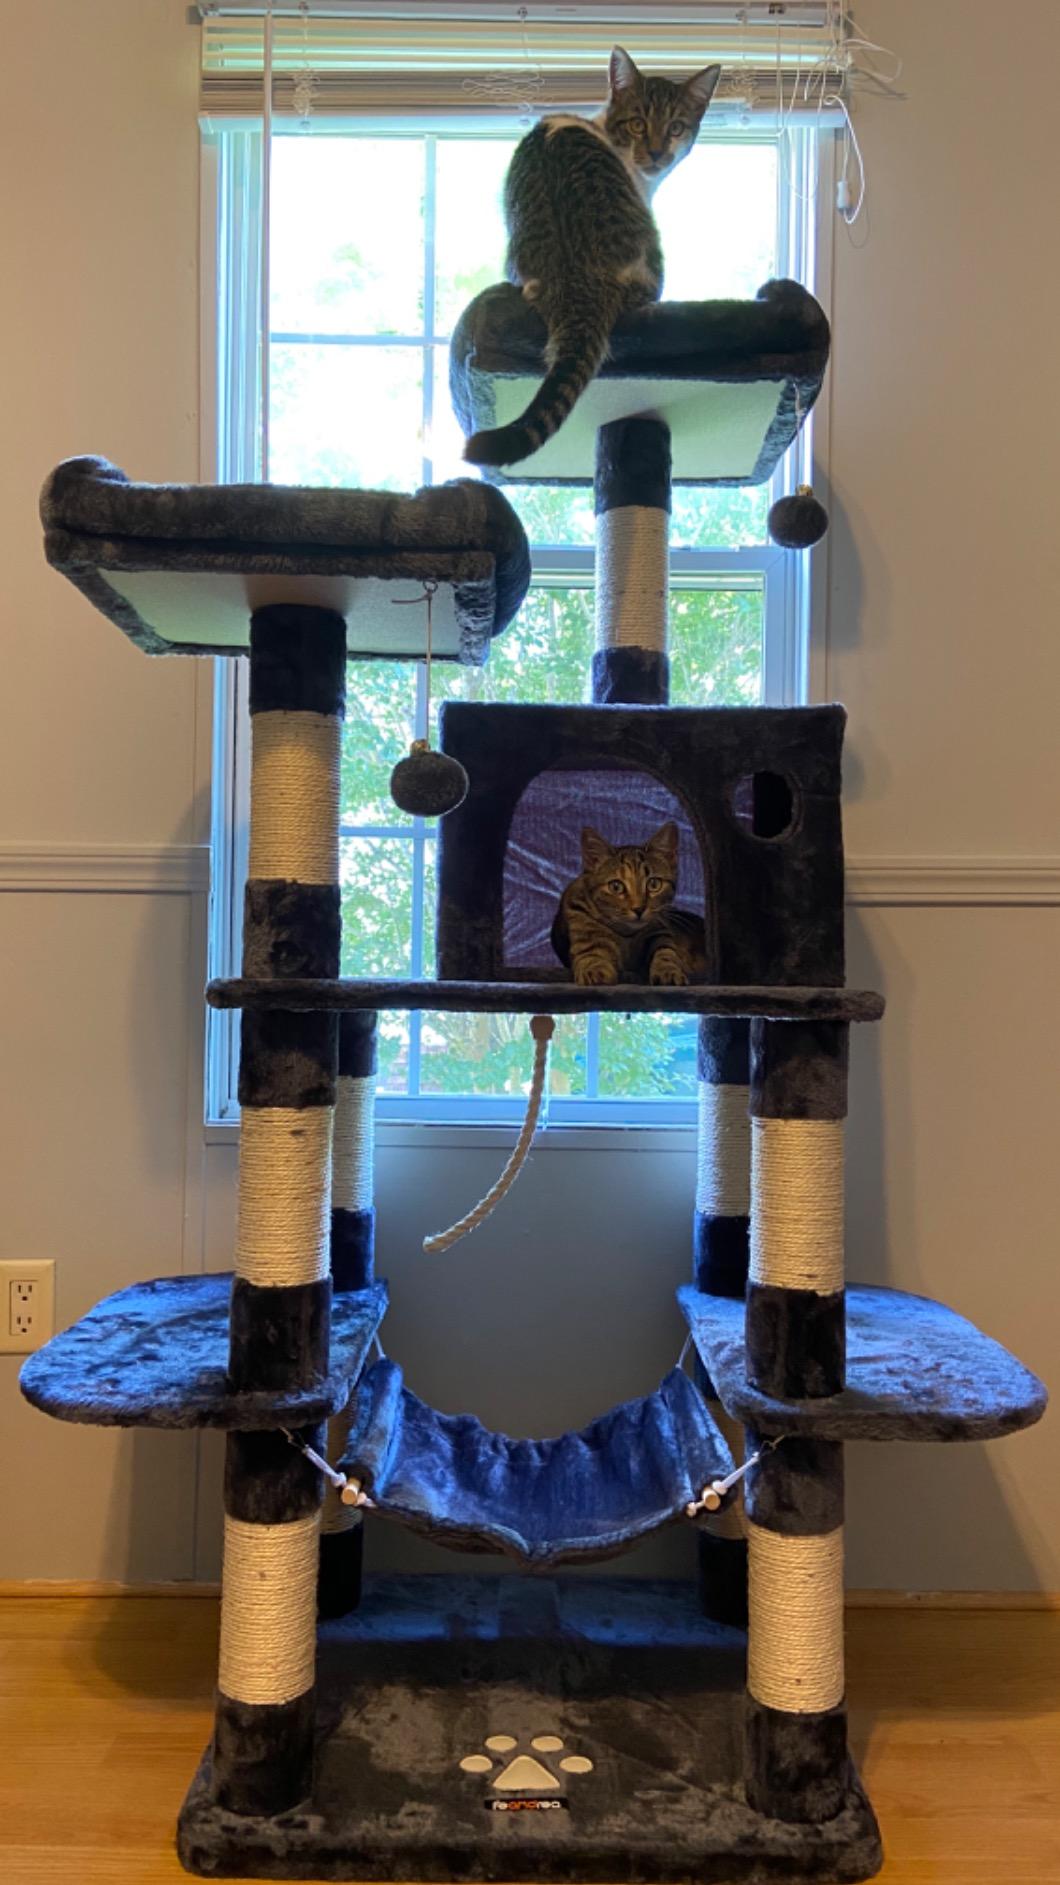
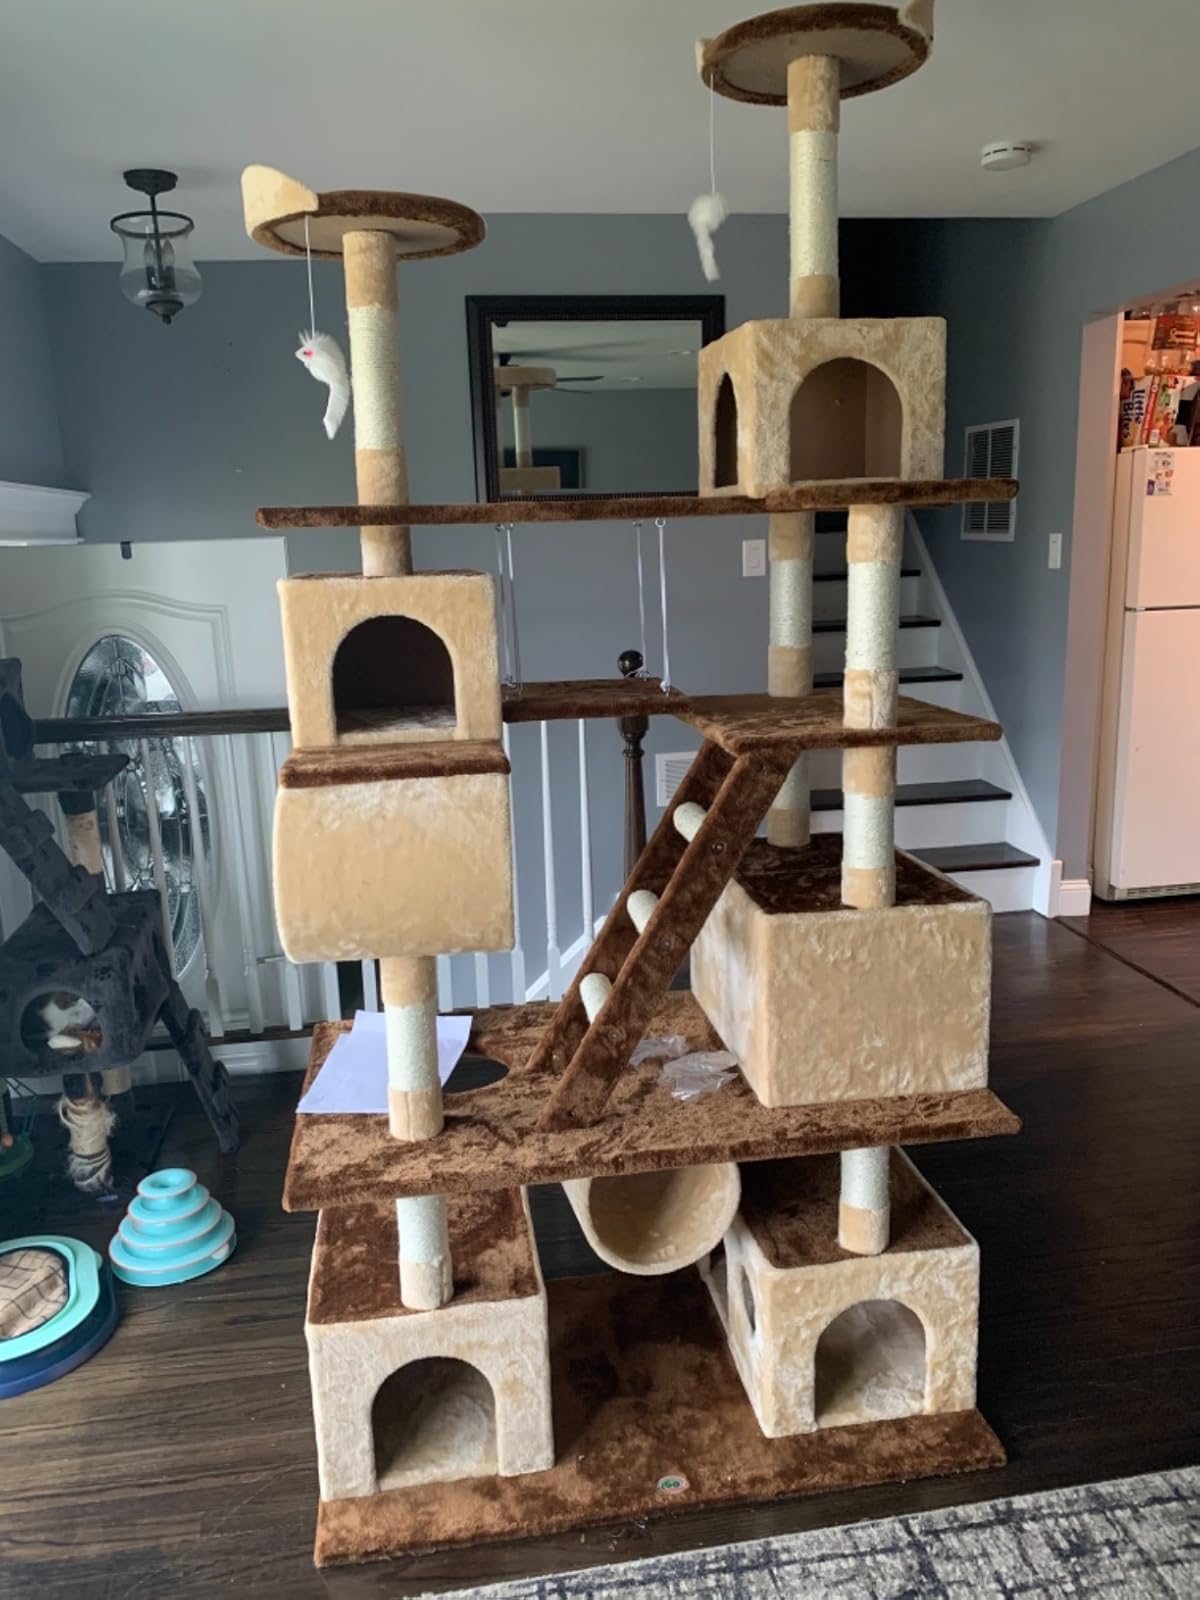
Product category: items_cat tree
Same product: no